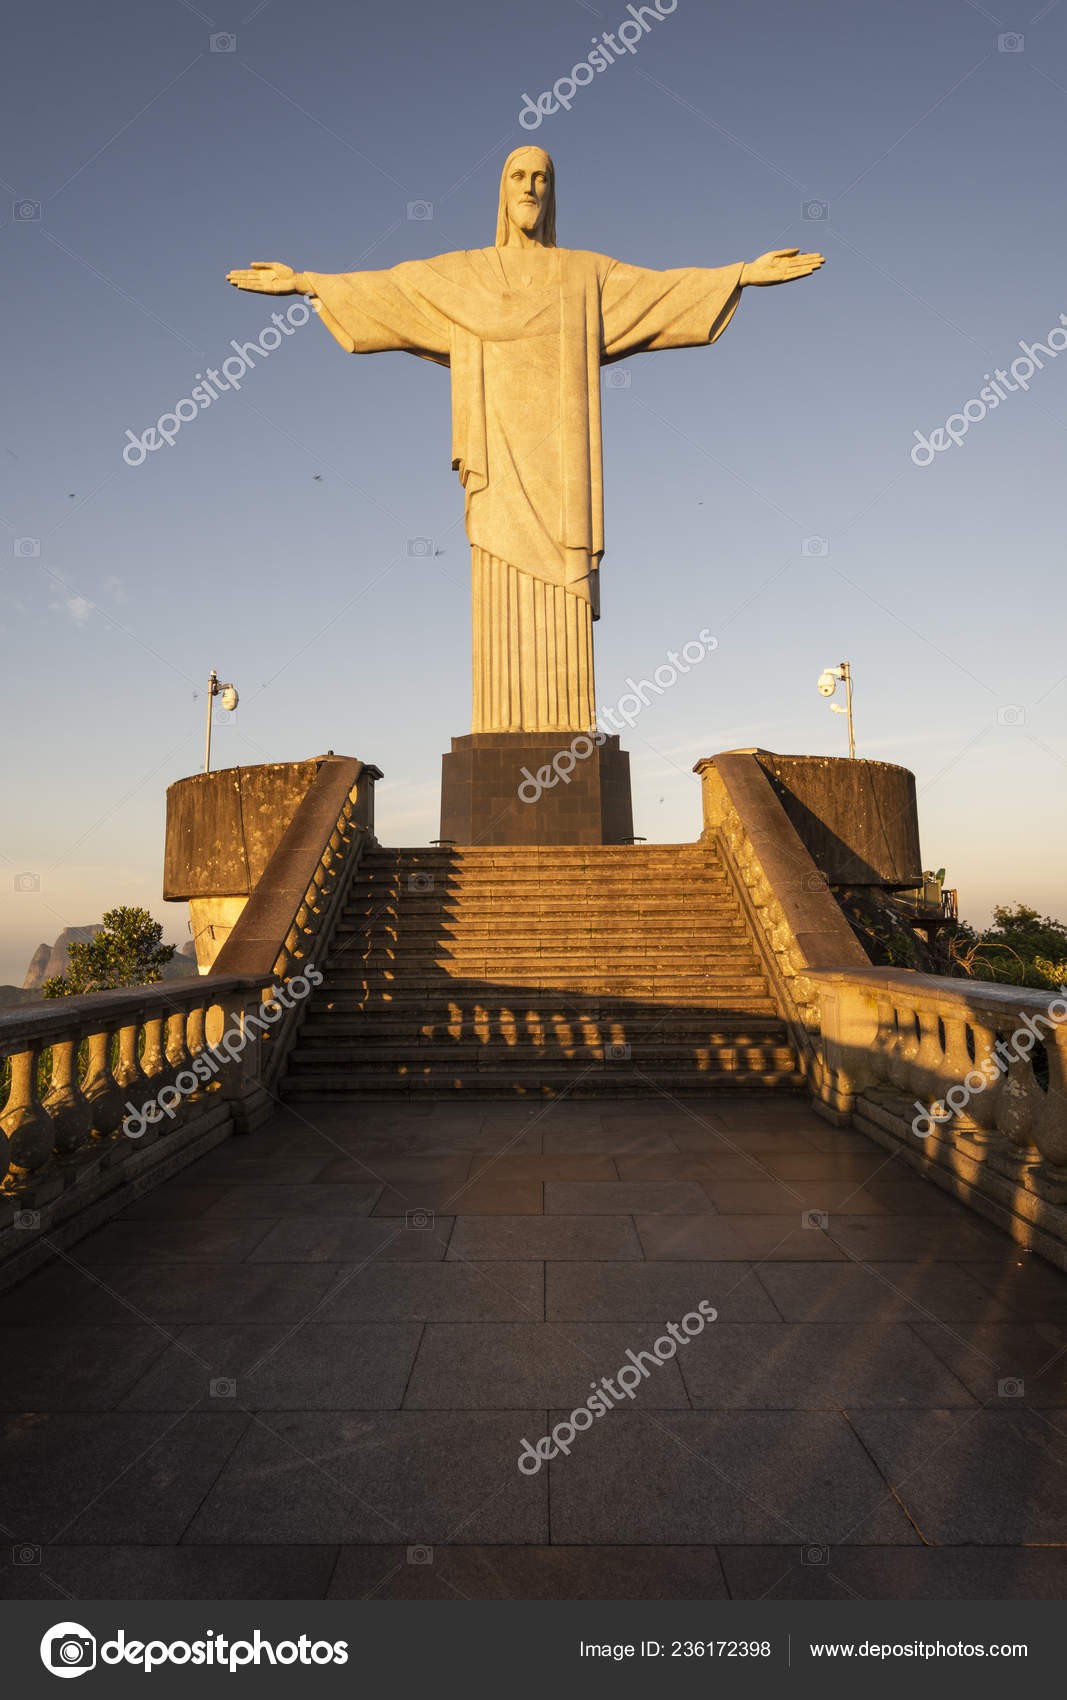
Landmark: Christ the Reedemer